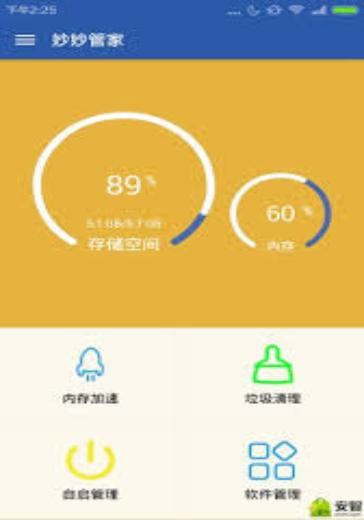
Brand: magicamah
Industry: Necessities